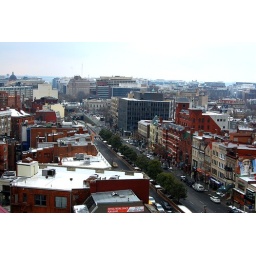
Dupont Circle and Connecticut Ave seen from our office roof top- National Mall is in background